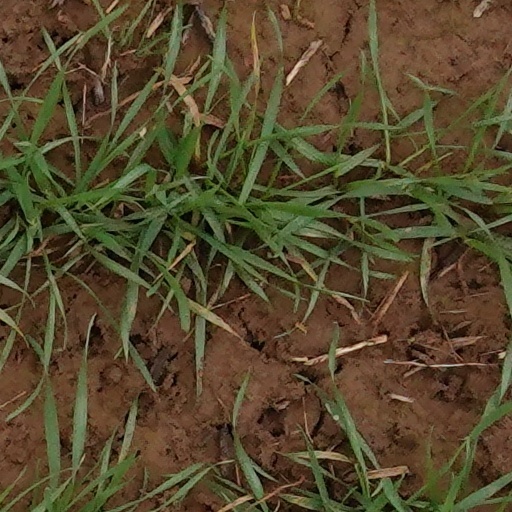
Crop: wheat